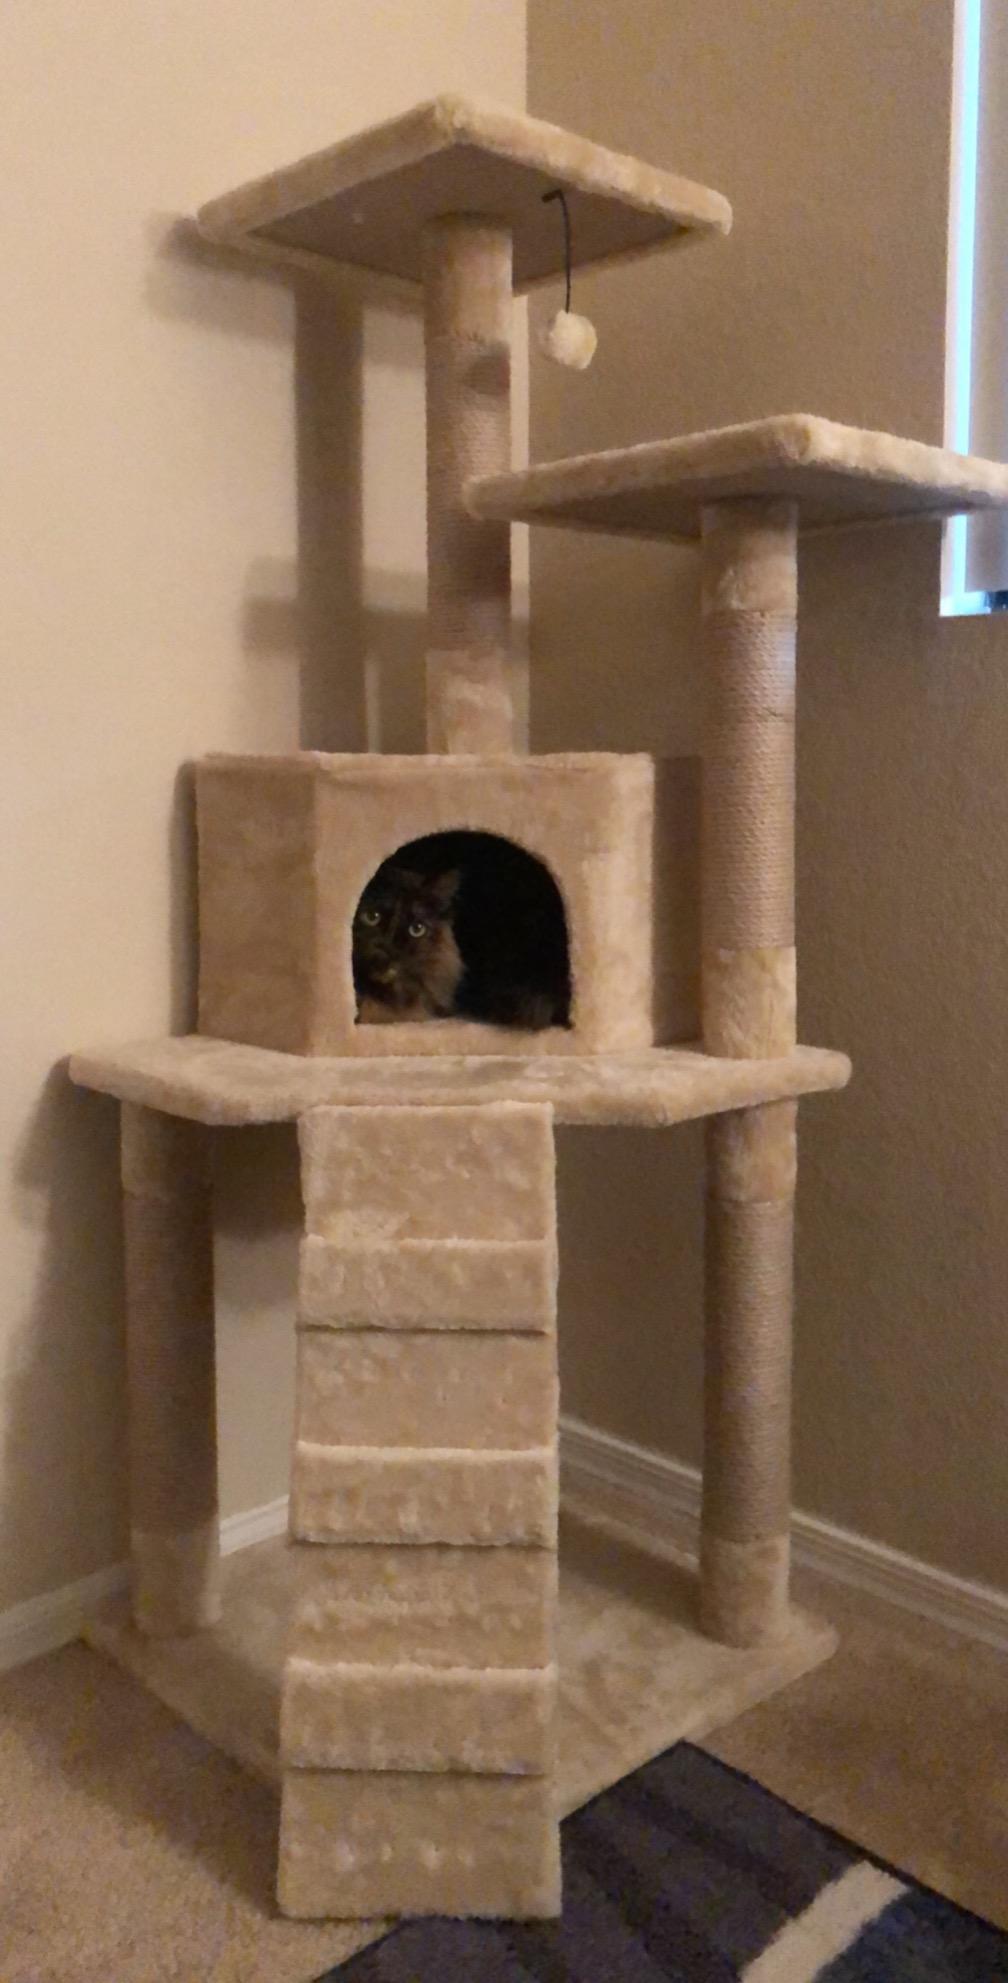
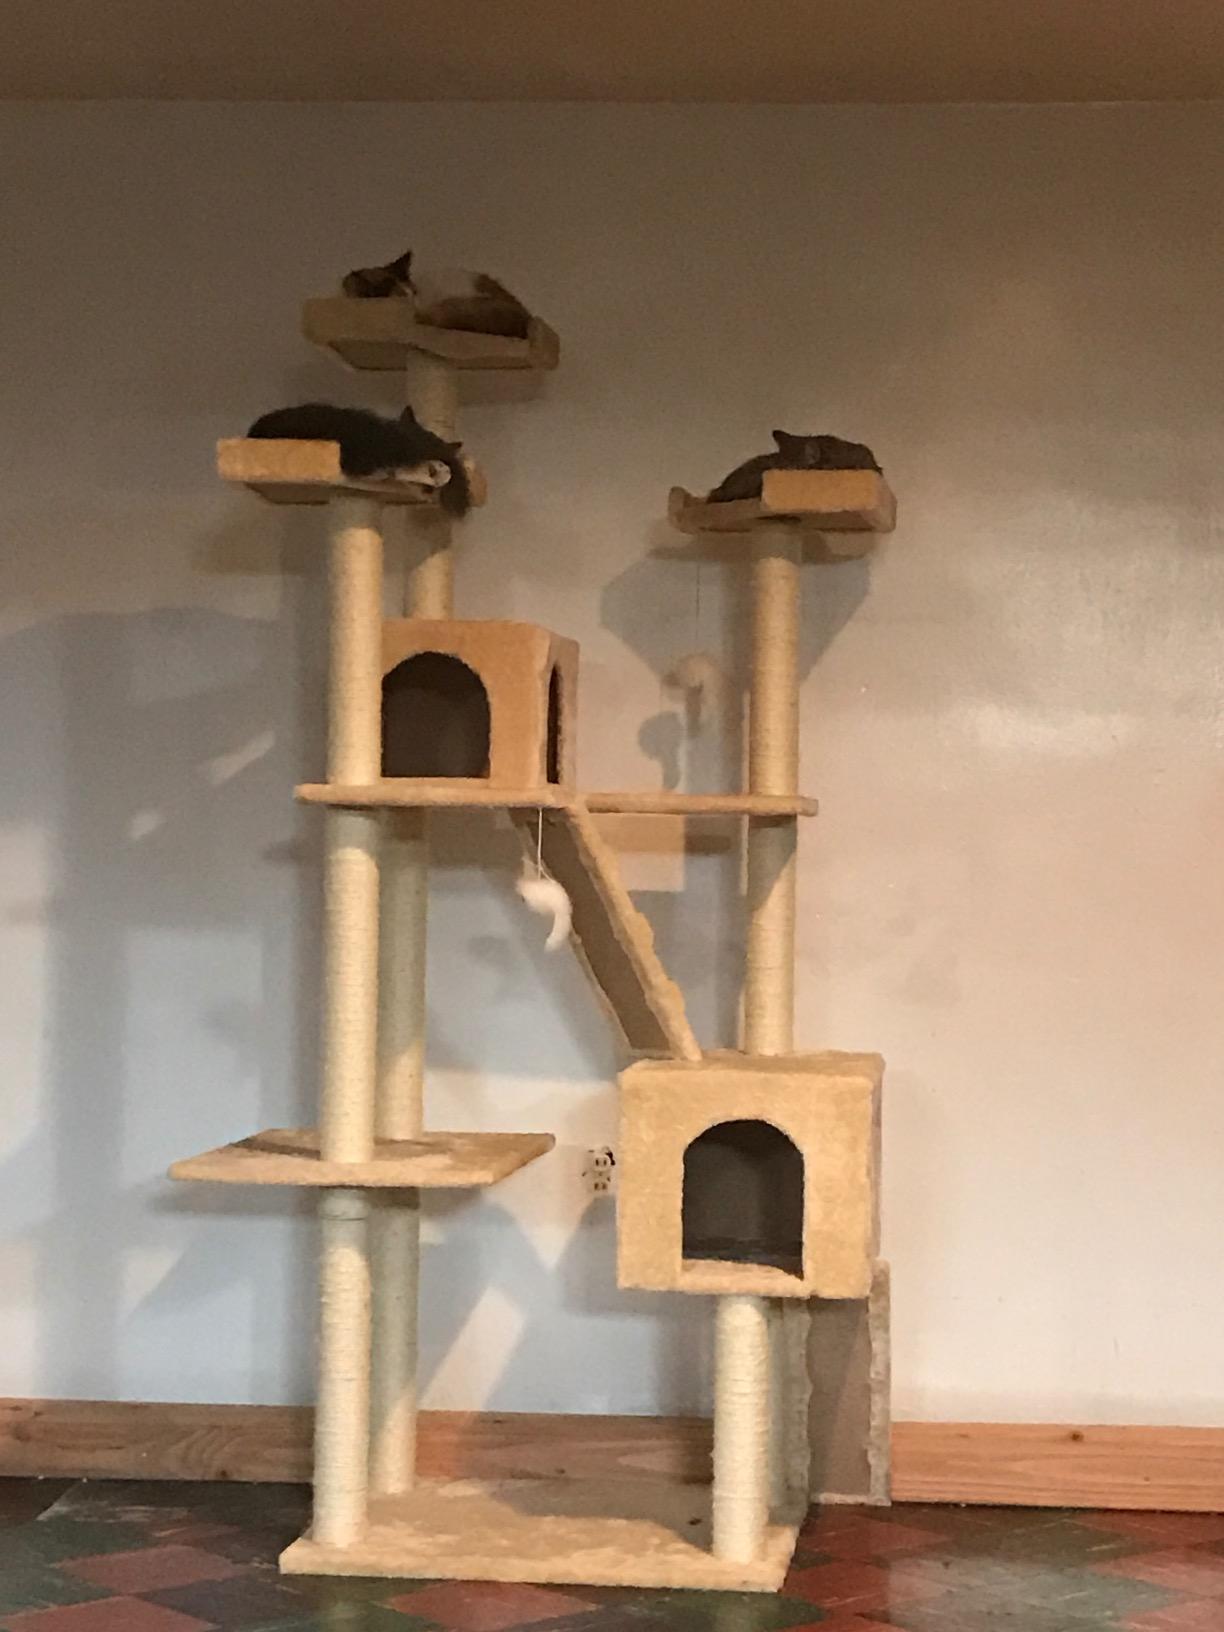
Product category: items_cat tree
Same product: no